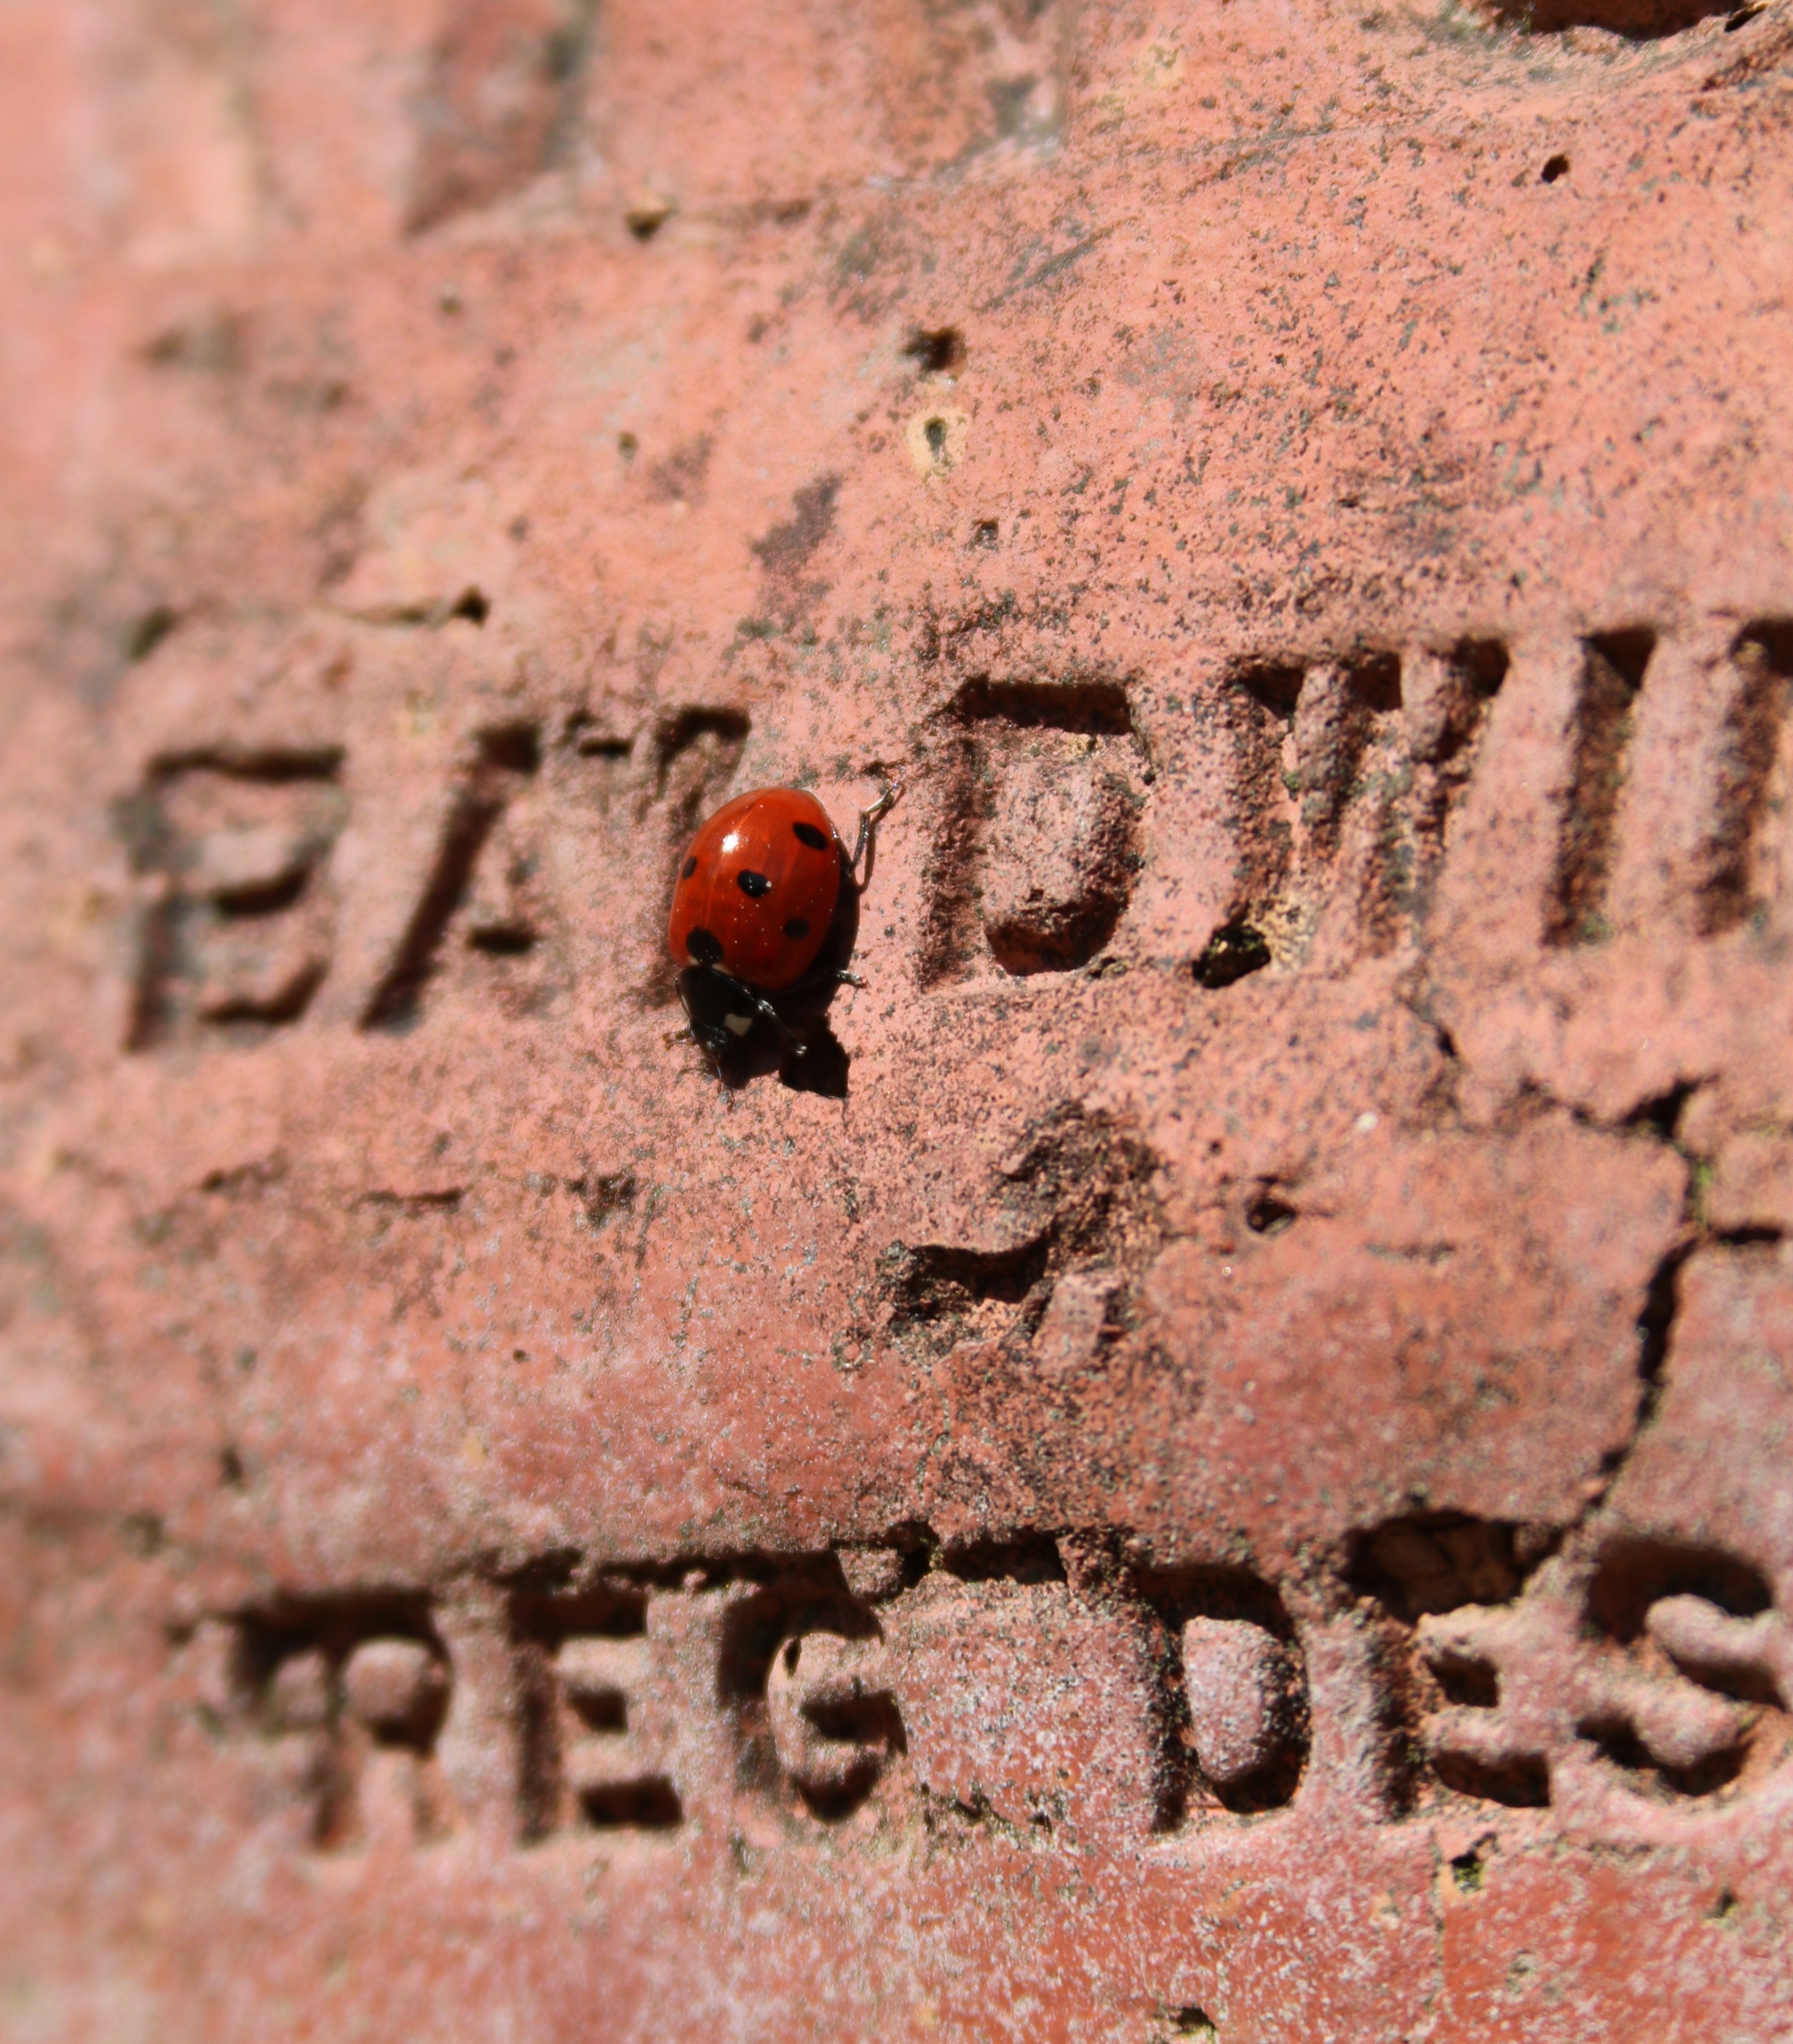
rock, wood, wall, red, insect, soil, brick, material, ladybird, invertebrate, close up, spotted, text, insects, macro photography, lady bird